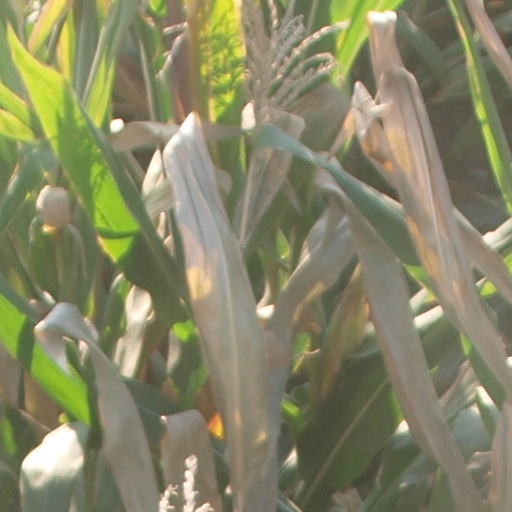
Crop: maize; corn